United Nations Industrial Development Organization

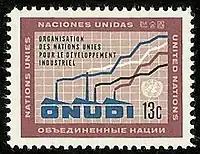
ONUDI in French and Spanish

UNIDO supports countries in their environmental management efforts, including the implementation of multilateral environmental agreements and the provision of sustainable energy. It helps create new green industries, establishing national road maps for greening the supply chain, determining benchmarks and indicators, disseminating and sharing best practices, running clean technology programmes, undertaking various capacity-building exercises and contributing to international forums with the necessary research and expertise.